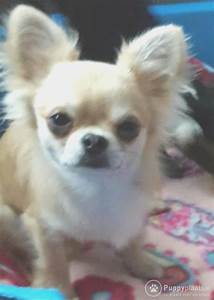
Label: cane